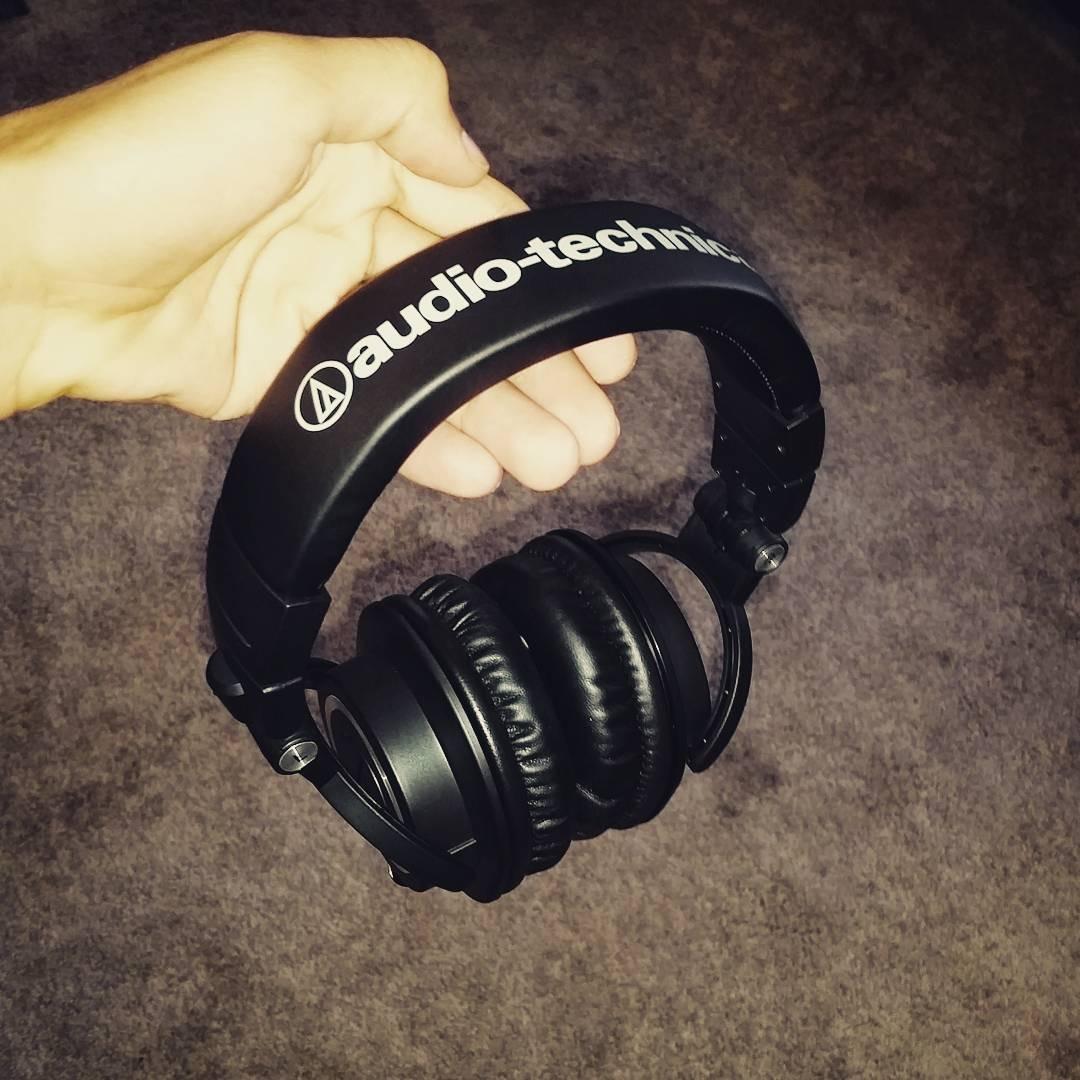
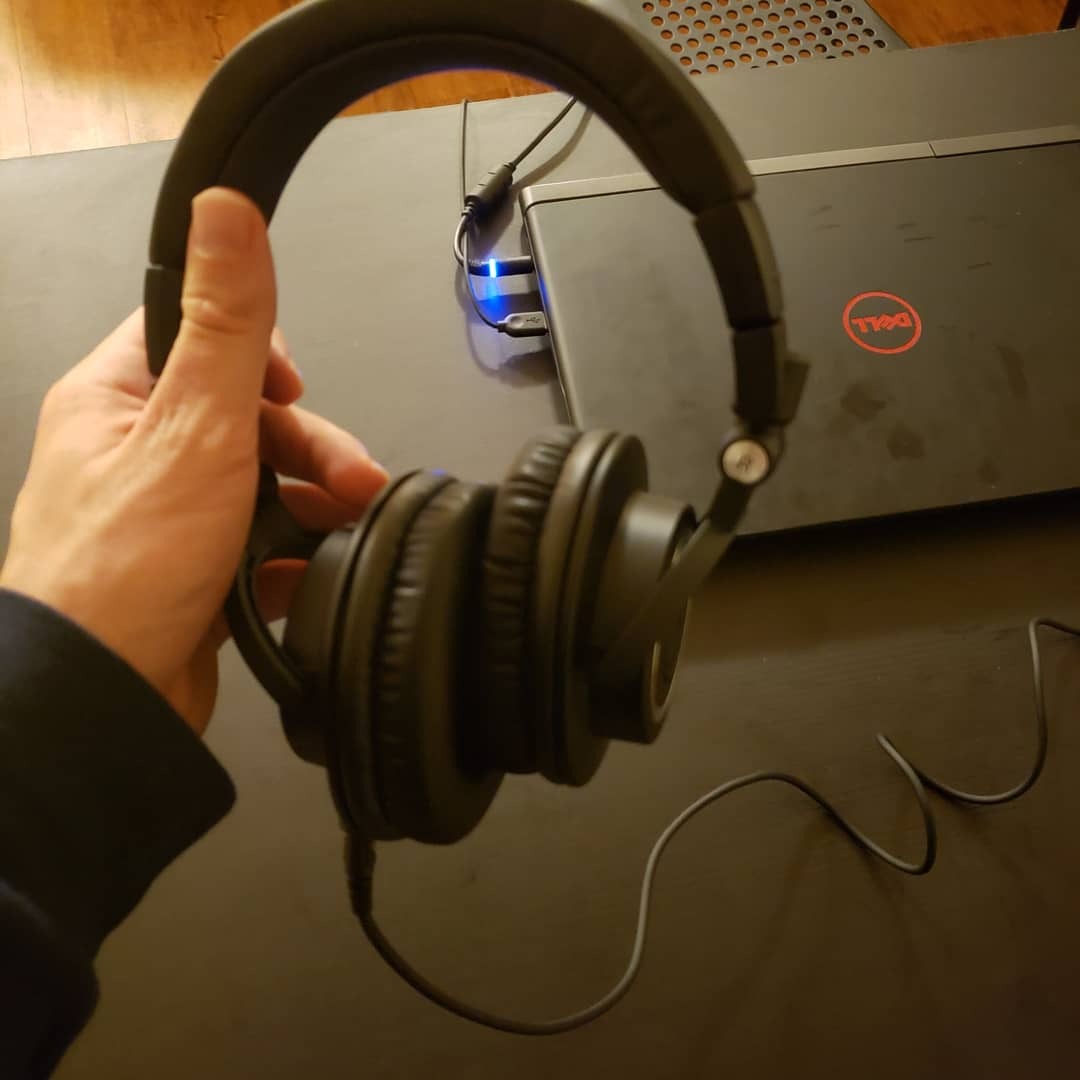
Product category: headphones
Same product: yes